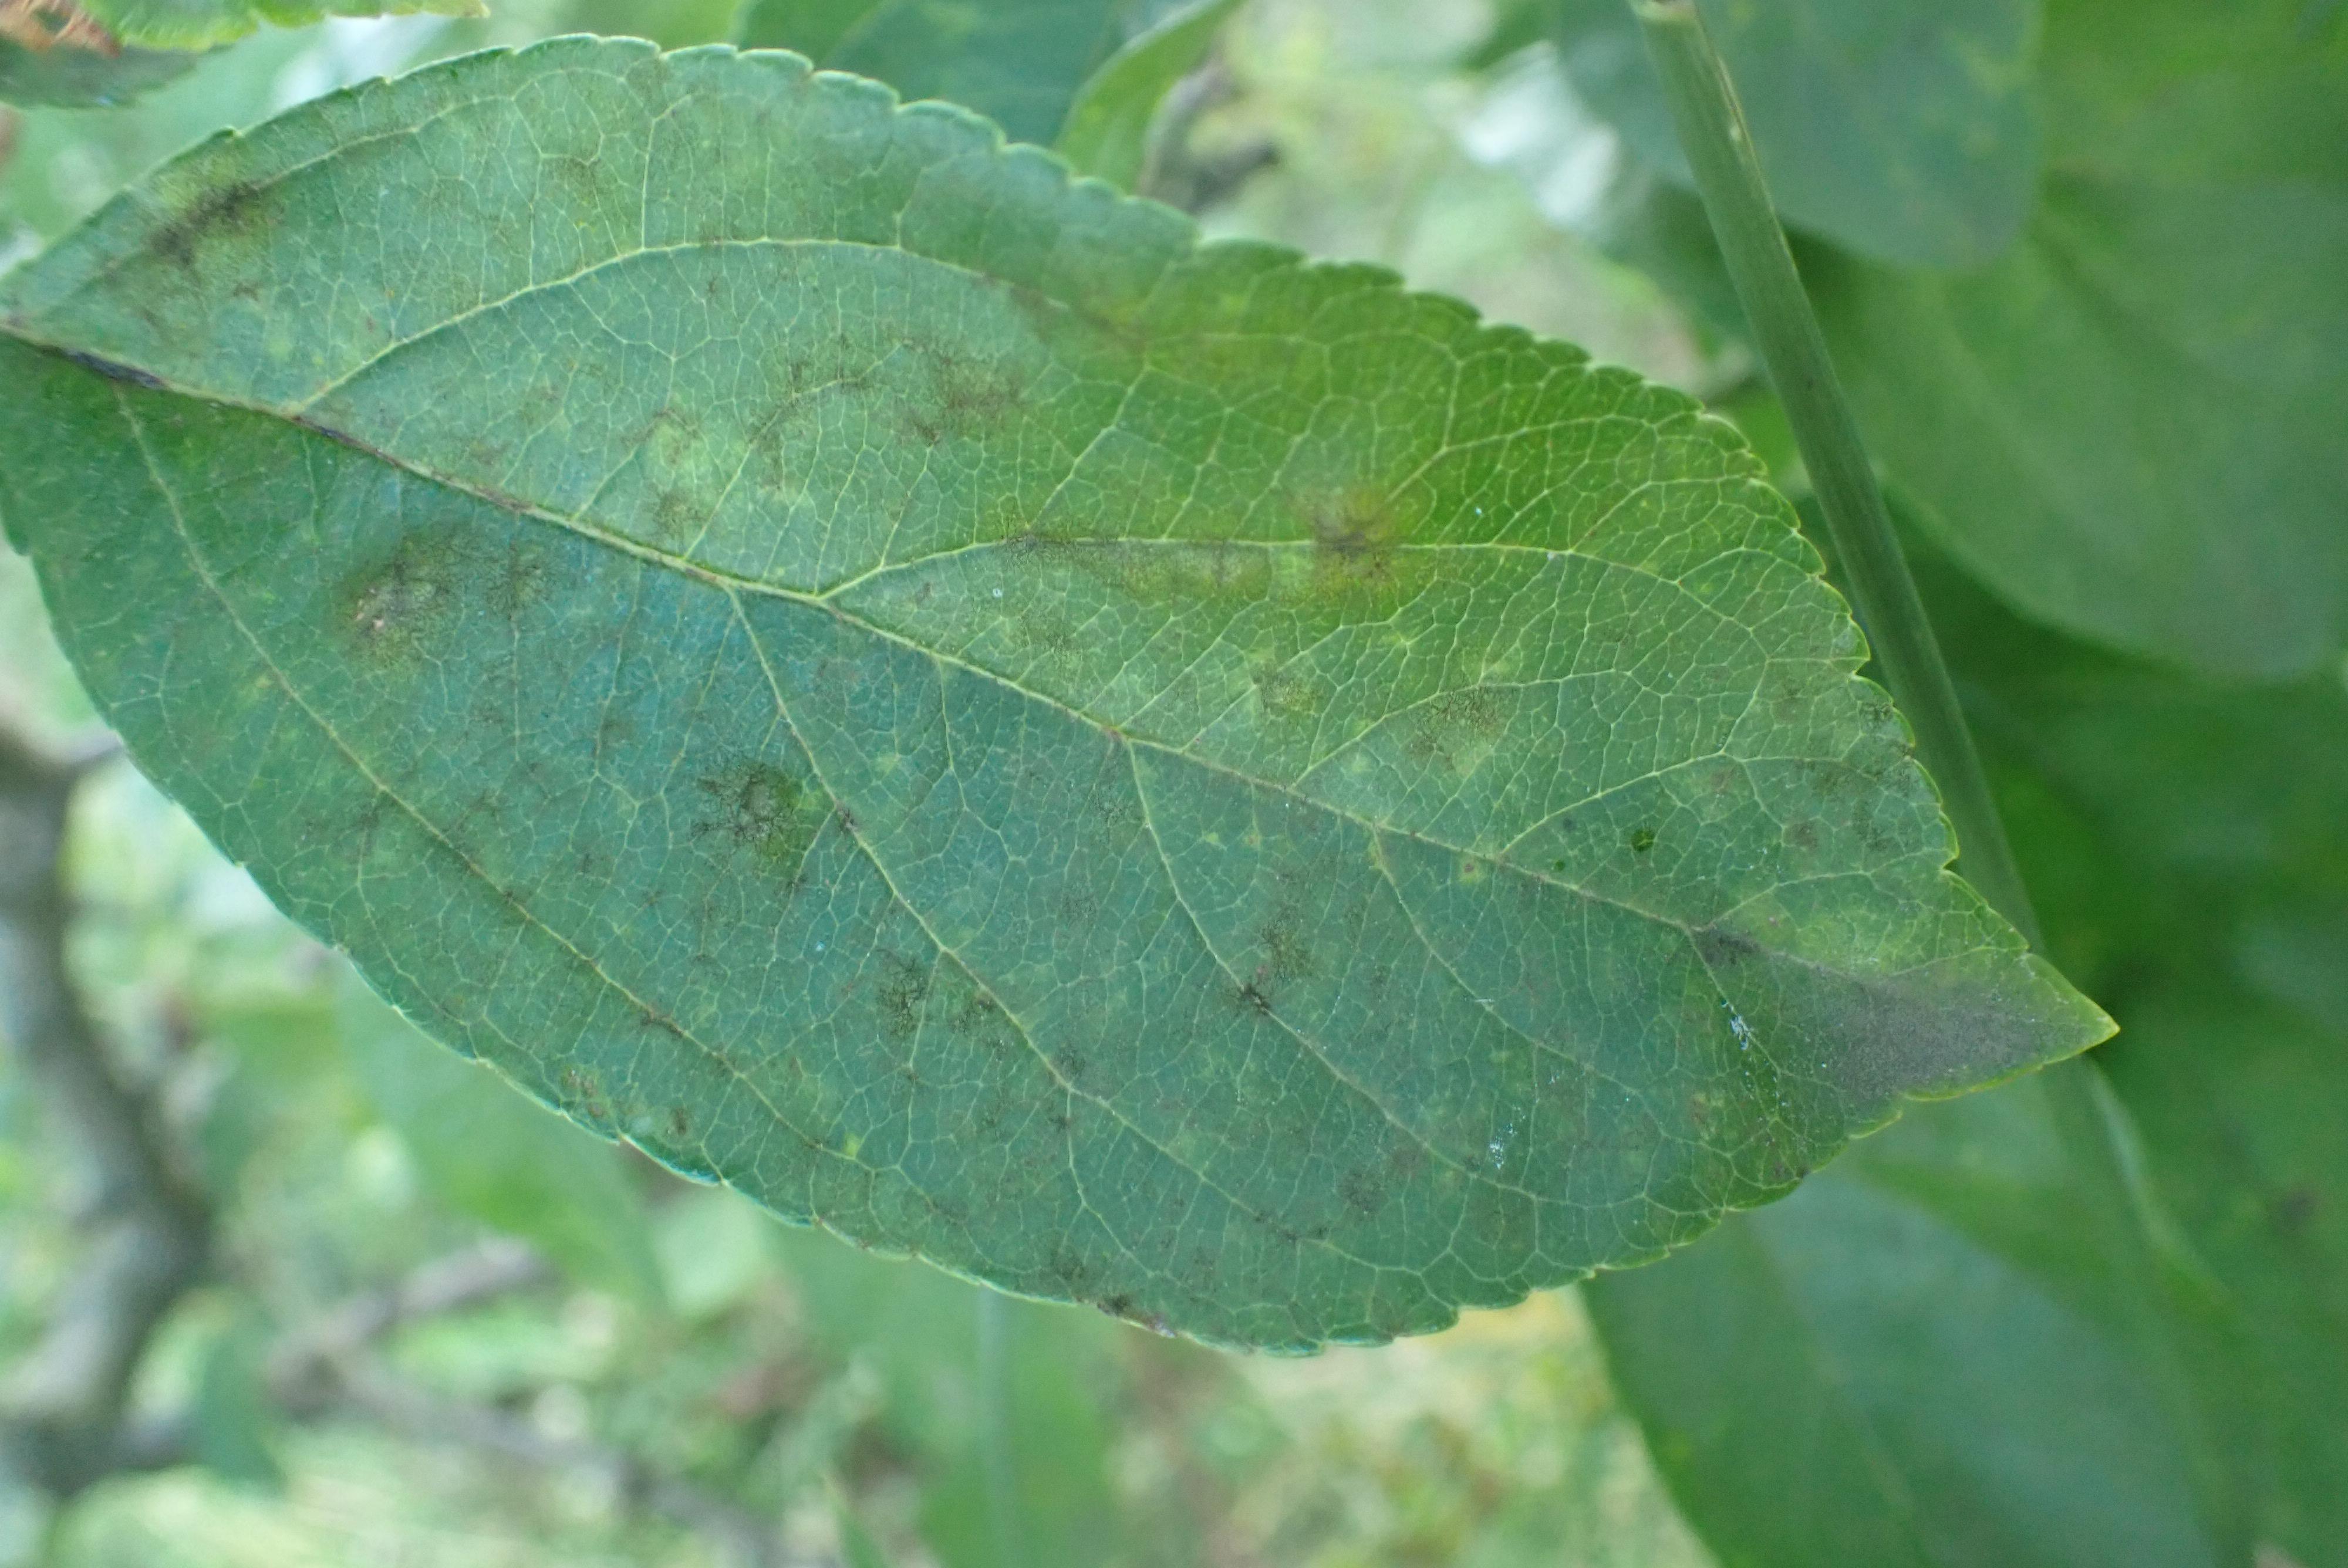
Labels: scab